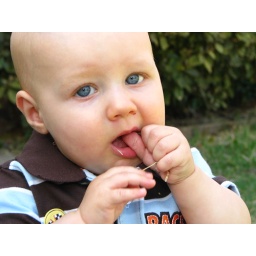
Progression of grass eating by an 8 mo. old inquisitive boy.  Step 3